Wild Waters

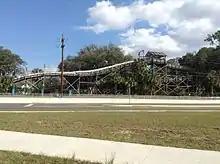
A view of the "Silver Bullet" from State Road 40.

The Hurricane: A large figure eight shaped double flume. Standing approximately 80 feet tall, it was the largest ride in the park. A large spiral staircase took visitors to the summit. There were two flumes, which ran parallel to each other. Riders used tubes to ride, which they had to carry to the top. This was due to the ride not originally requiring the use of tubes. The finale of the ride was a long dark tunnel before a turbulent splash pool.